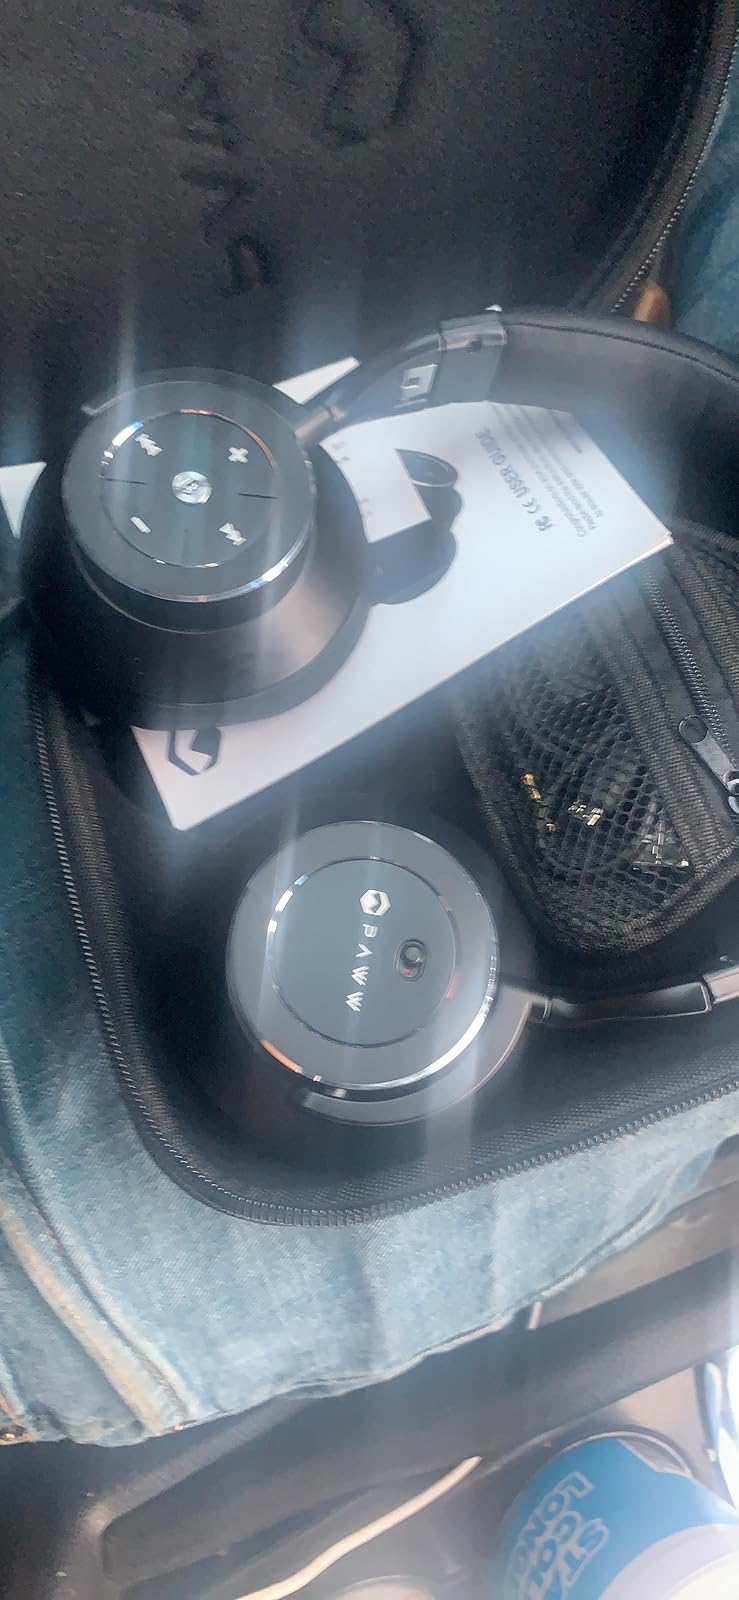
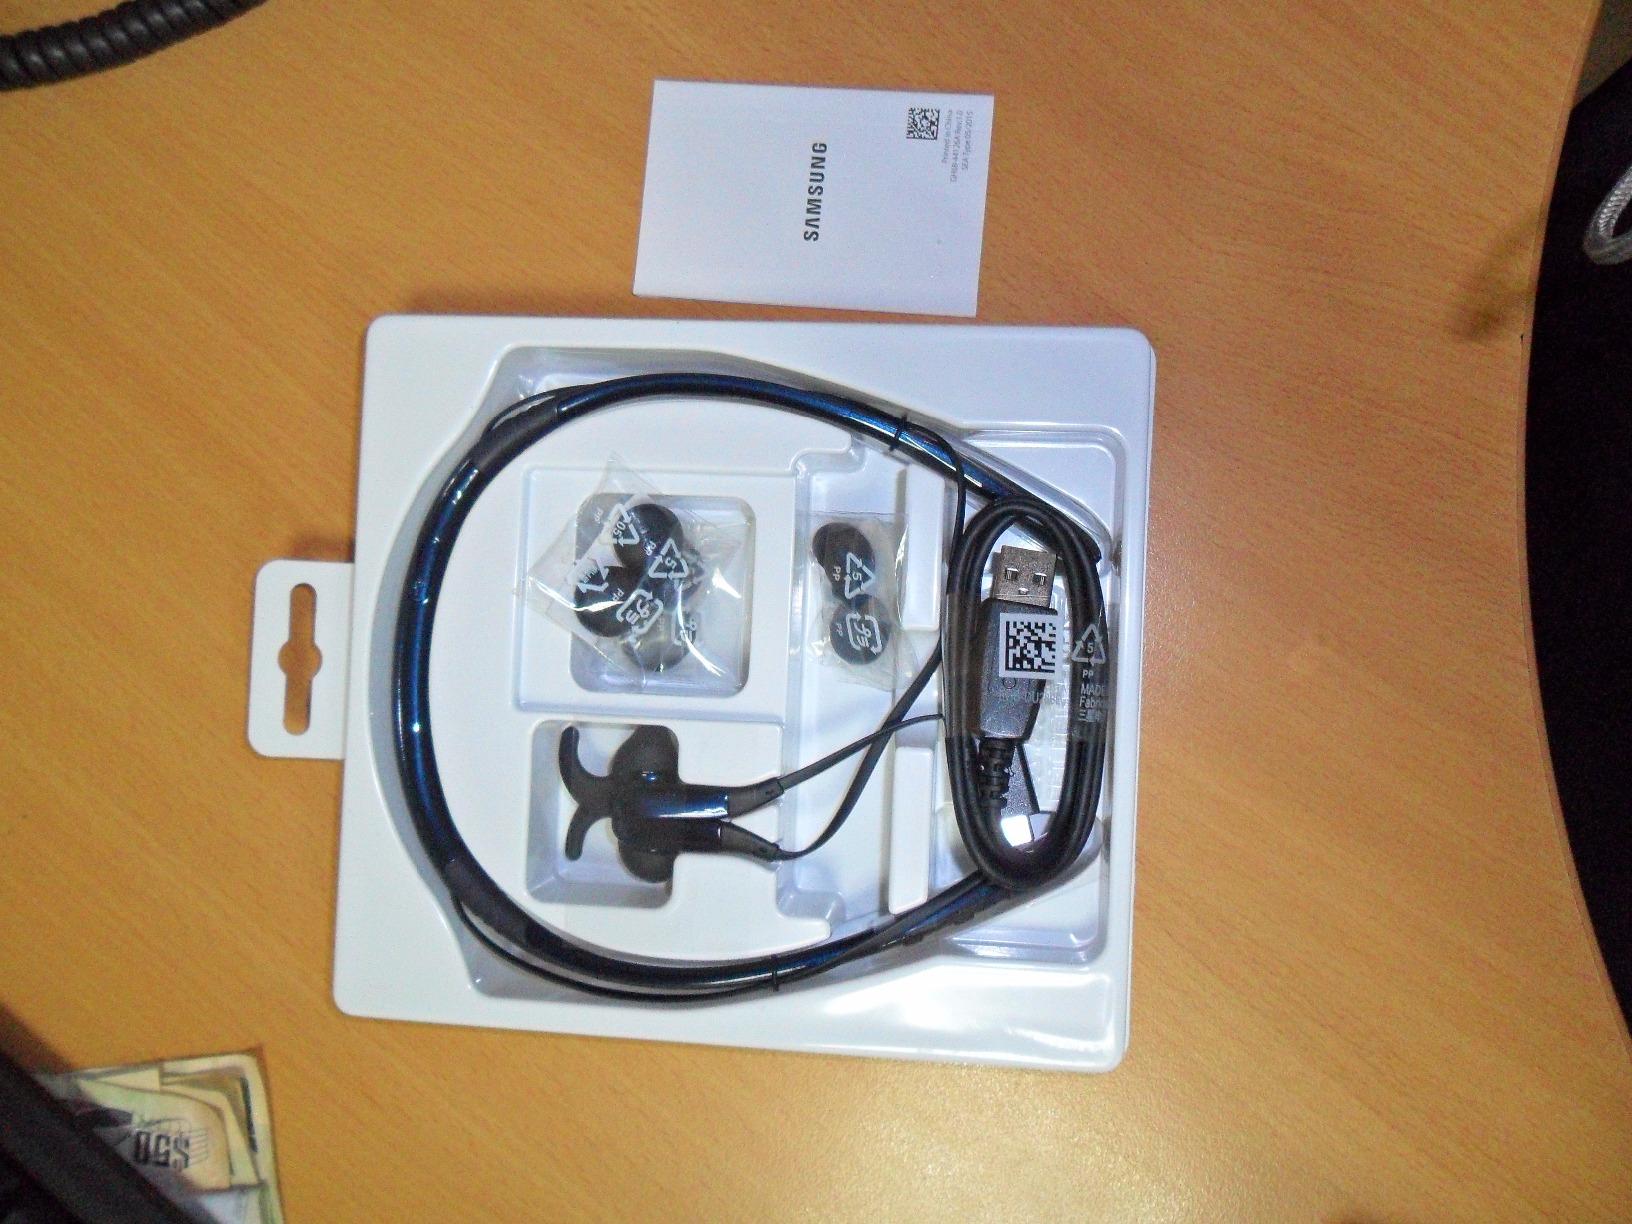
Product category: headphones
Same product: no